Casein kinase 2

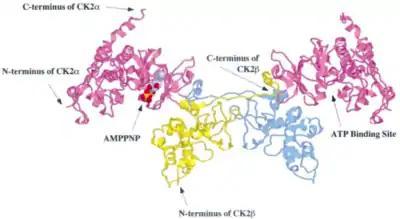
Ribbon structure of CK2 tetramer containing two α and two β subunits

CK2 typically appears as a tetramer of two α subunits; α being 42 kDa and α’ being 38 kDa, and two β subunits, each weighing in at 28 kDa. The β regulatory domain only has one isoform and therefore within the tetramer will have two β subunits. The catalytic α domains appear as an α or α’ variant and can either be formed in a homodimer (α & α, or α’ & α’) formation or heterodimer formation (α & α’). Other β isoforms have been found in other organisms but not in humans.